Shandon, Edinburgh

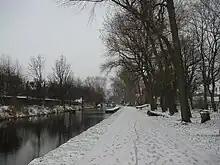
The Union Canal at Shandon in the snow

The Union Canal bounds Shandon to the South and the Edinburgh Canal Society main base is Ashley Terrace Boathouse at Lockhart Bridge.